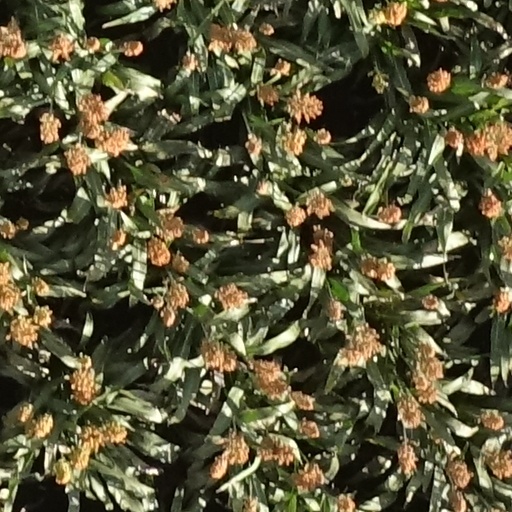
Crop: sorghum